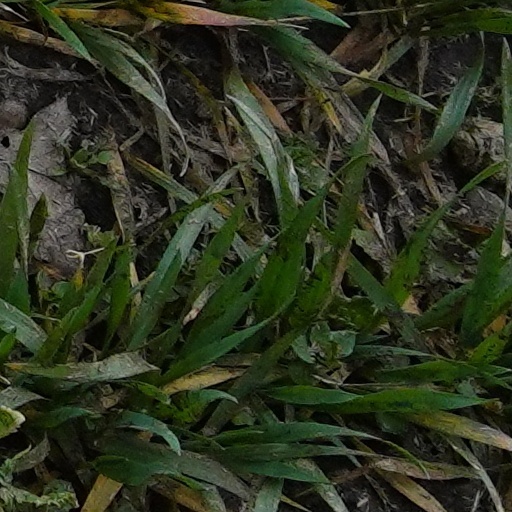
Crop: wheat